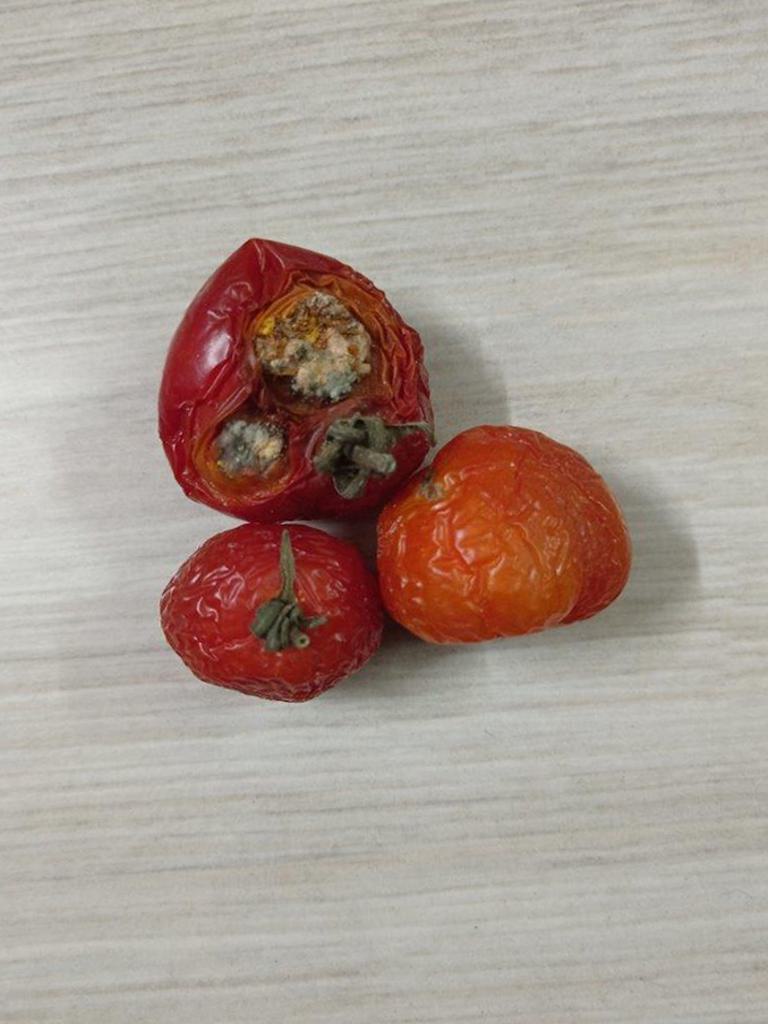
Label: Rotten